Transport in Karachi

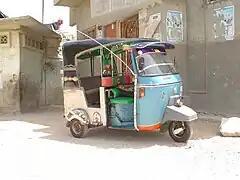
A Pakistani auto rickshaw in Karachi

A motorized three-wheeler (pictured) that seats two passengers generally used for short distances. In addition there are around 50,000 six-seater rickshaws operating in the city. In 2019, a distance of six kilometers should not cost more than Rs10 according to the government’s tariff.